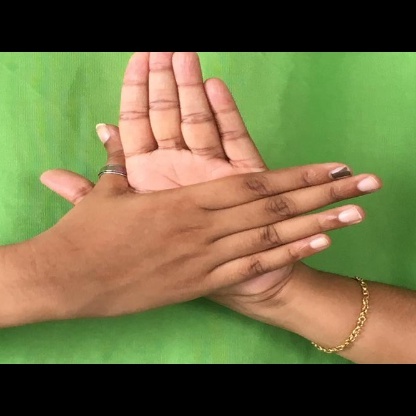
Mudra: Chakra